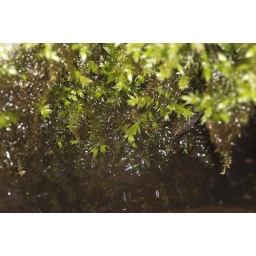
actually in a bird bath